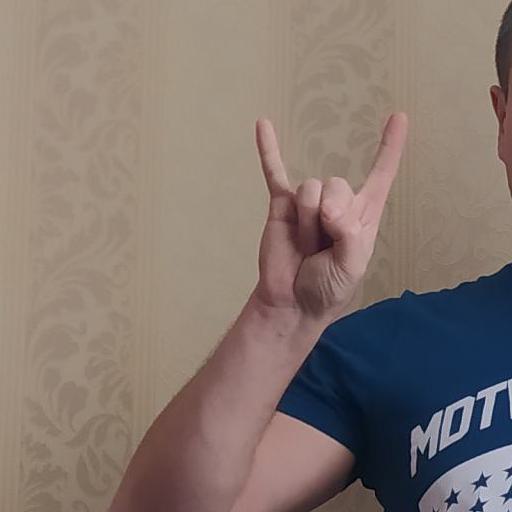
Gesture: rock